Theophrastus

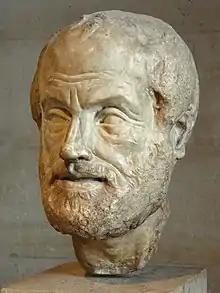
Aristotle

He departed more widely from Aristotle in his doctrine of motion, since on the one hand he extended it over all categories, and did not limit it to those laid down by Aristotle. He viewed motion, with Aristotle, as an activity, not carrying its own goal in itself, of that which only potentially exists, but he opposed Aristotle's view that motion required a special explanation, and he regarded it as something proper both to nature in general and the celestial system in particular: